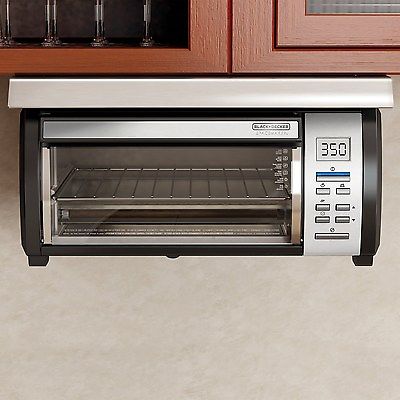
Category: toaster